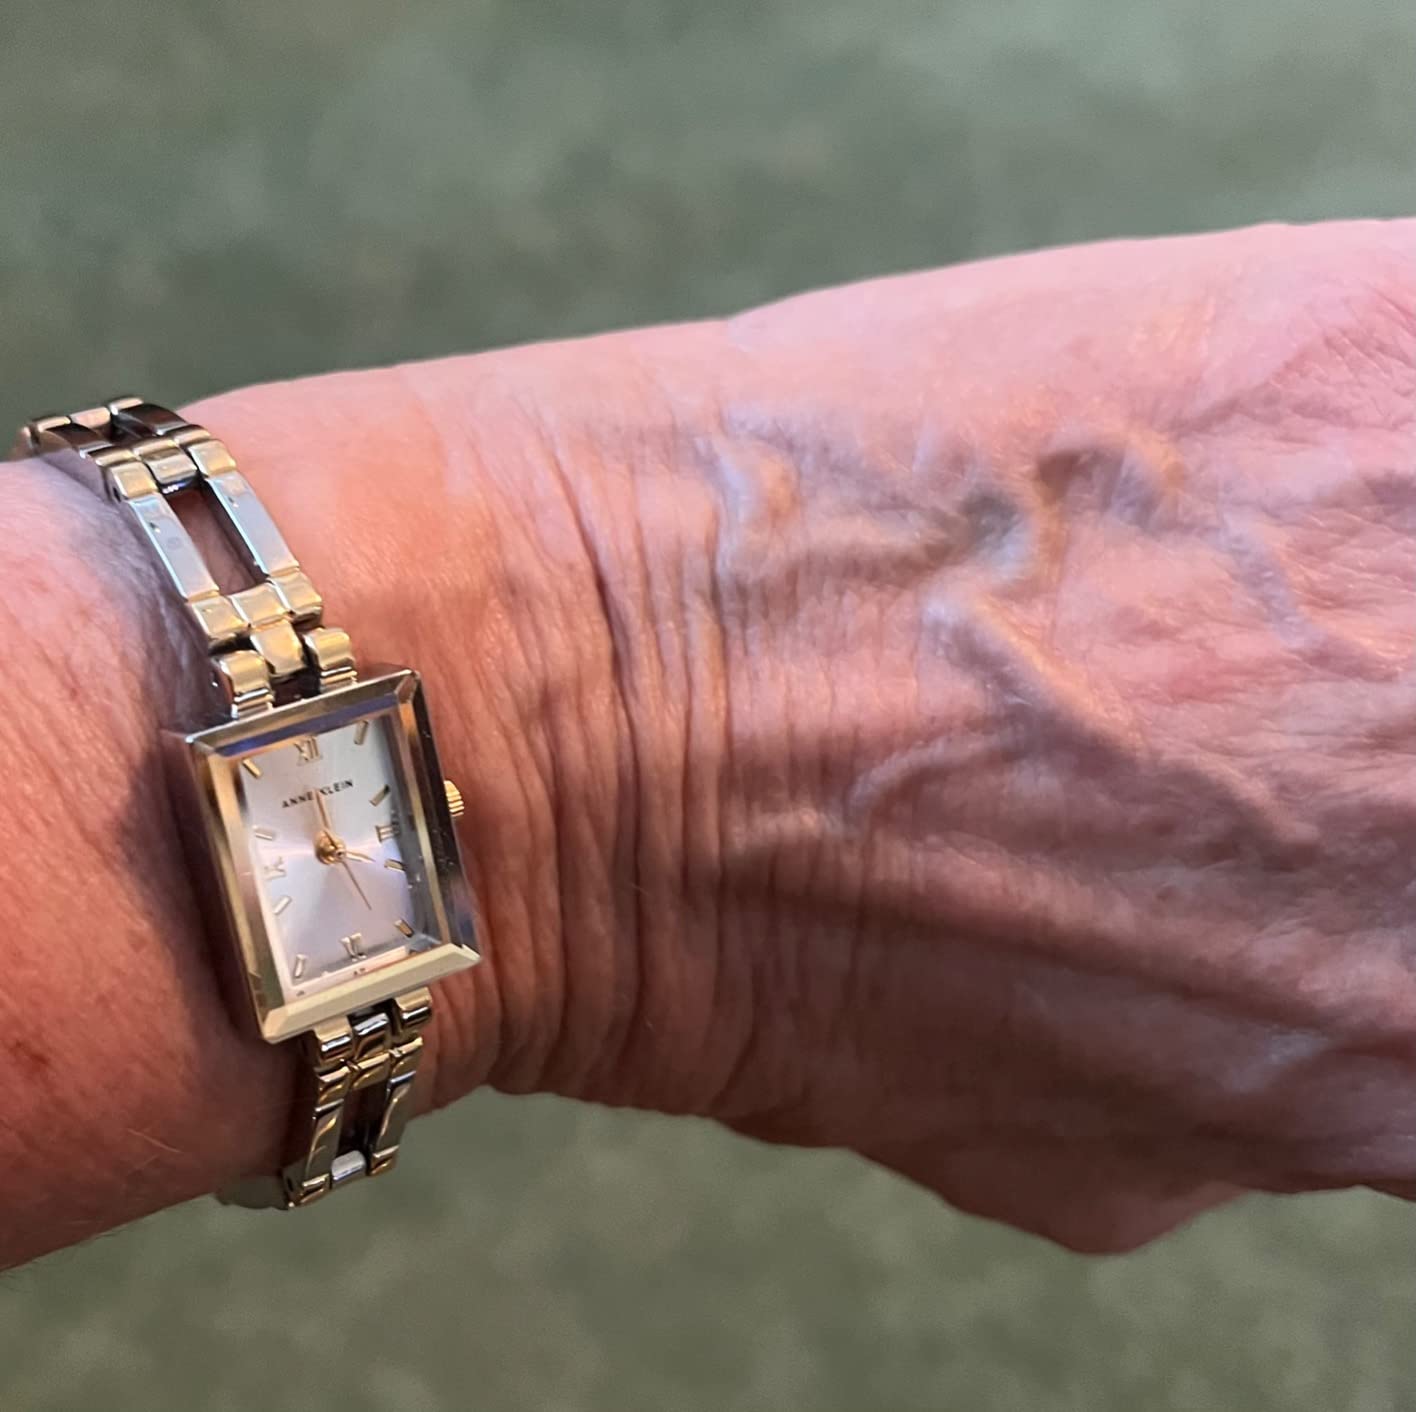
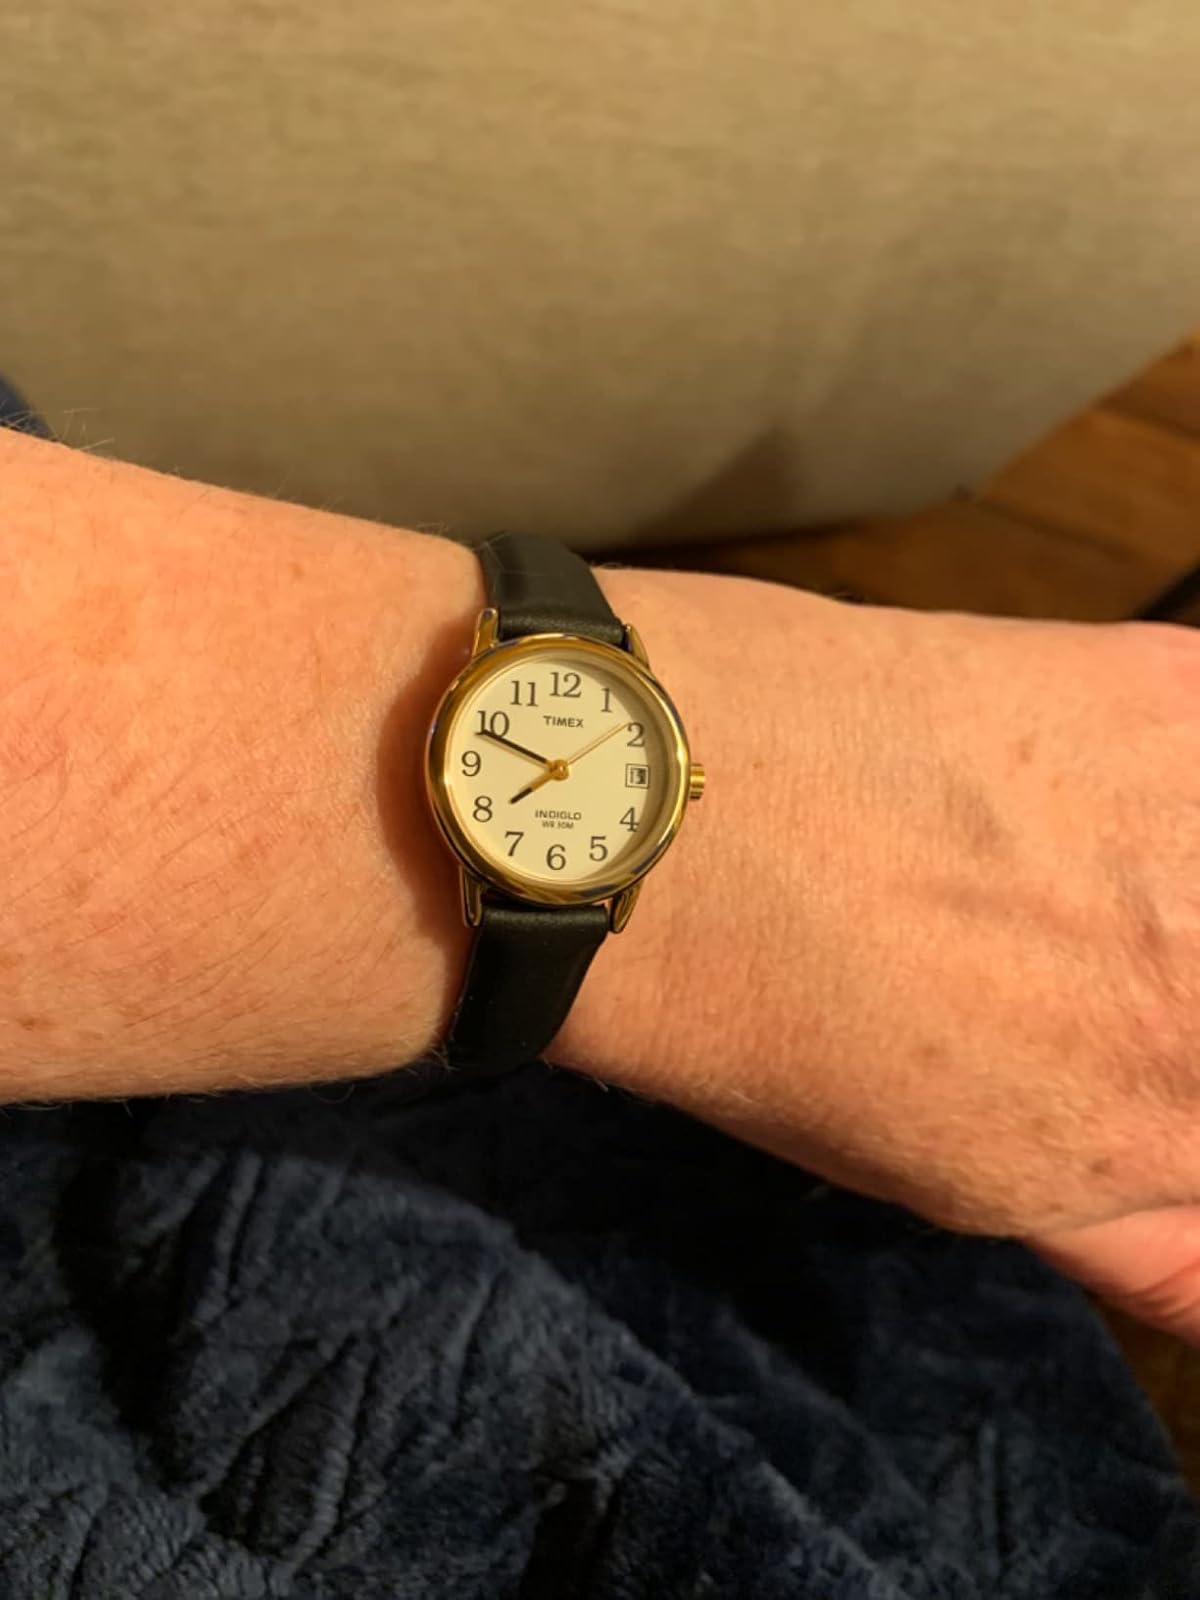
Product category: accessories_watch
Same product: no